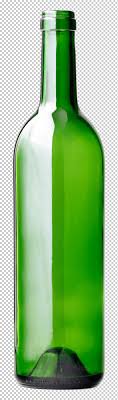
Label: glass